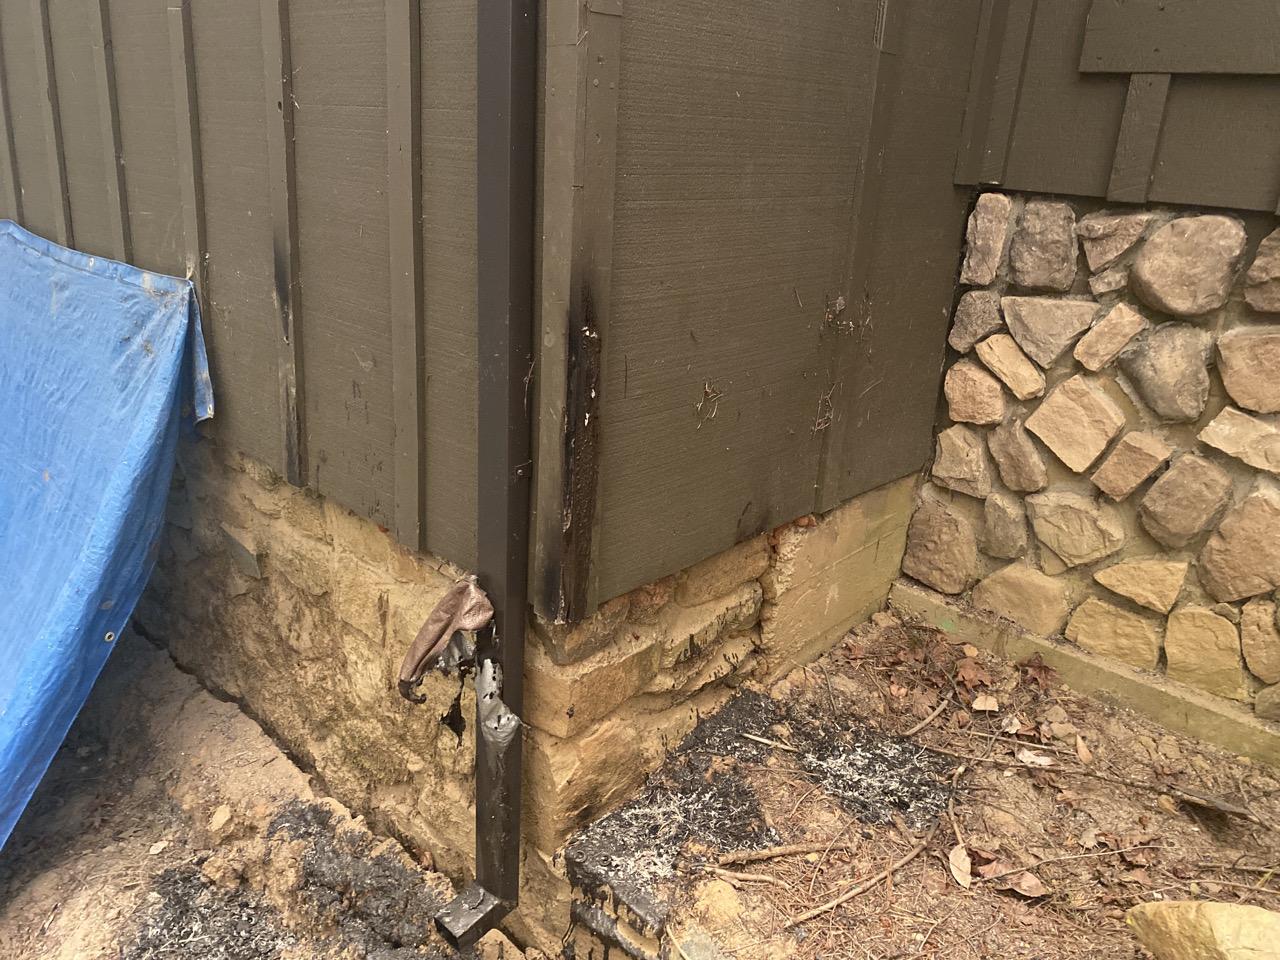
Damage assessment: affected